Comparison of baseball and cricket

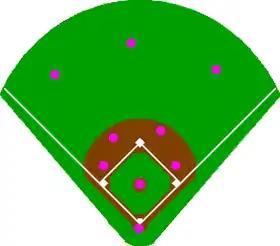
The normal fielding arrangement in baseball.

In cricket, since the batsmen can hit the ball with greater variation and different objectives, the field placements are more important and varied.